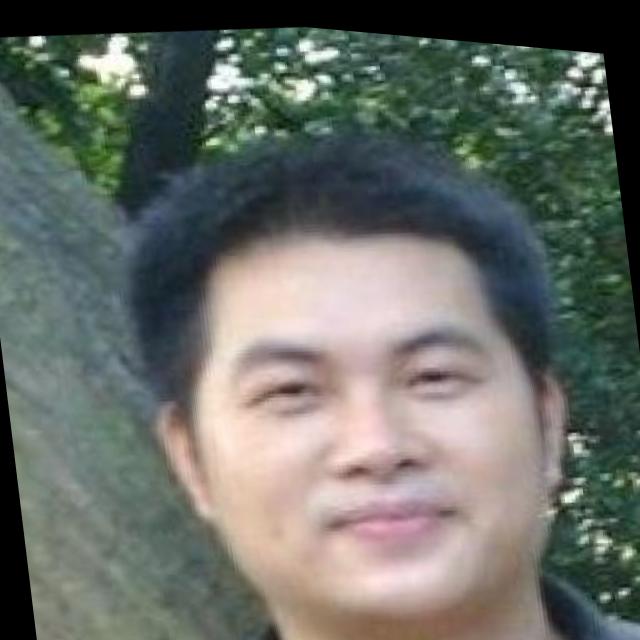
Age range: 21-44